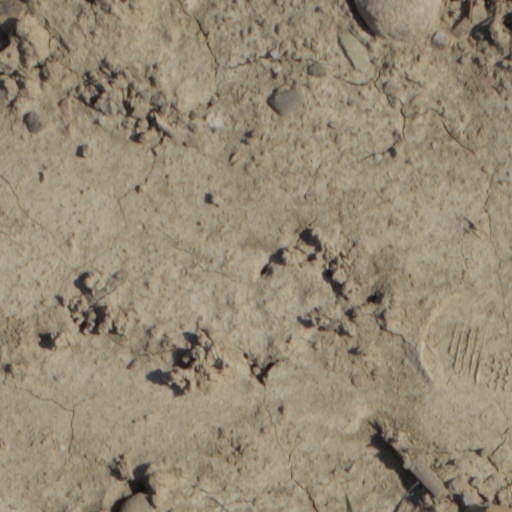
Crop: wheat